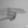
ASL letter: H